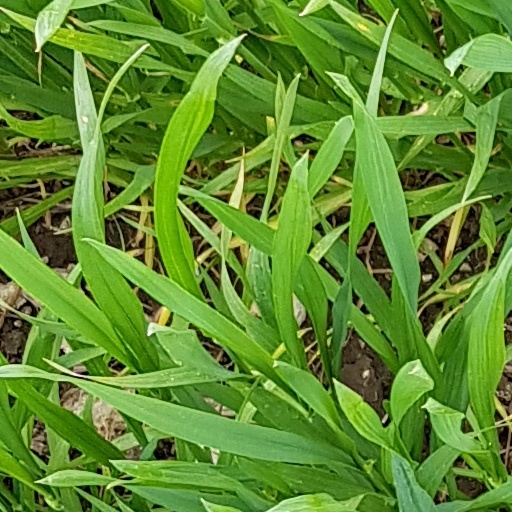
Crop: wheat